John McNeil Jr.

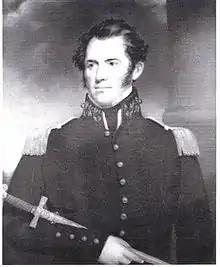
Portrait on display at the New Hampshire State House. Painted by Henry Willard, and donated by McNeil's daughters

John McNeil Jr. (March 25, 1784 – February 23, 1850) was an officer in the United States Army. He distinguished himself in leading the bayonet charge which secured victory in the Battle of Chippewa. For his conduct in this battle, and in that of the Battle of Bridgewater, where he was severely wounded, he was successively brevetted as lieutenant colonel and colonel. In 1824 he received the brevet rank of brigadier general in recognition of his superior service as a brevet colonel for 10 years. He later received appointment as Surveyor of the Port of Boston, a post he held from 1830 to 1841. The husband of Elizabeth Andrews Pierce, son-in-law of Governor Benjamin Pierce, and brother-in-law of President Franklin Pierce, after retiring McNeil lived at the Pierce family home in Hillsborough, New Hampshire. He died in Washington, D.C., on February 23, 1850, and was buried at Congressional Cemetery in Washington.